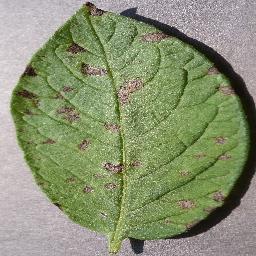
Label: Potato___Early_blight